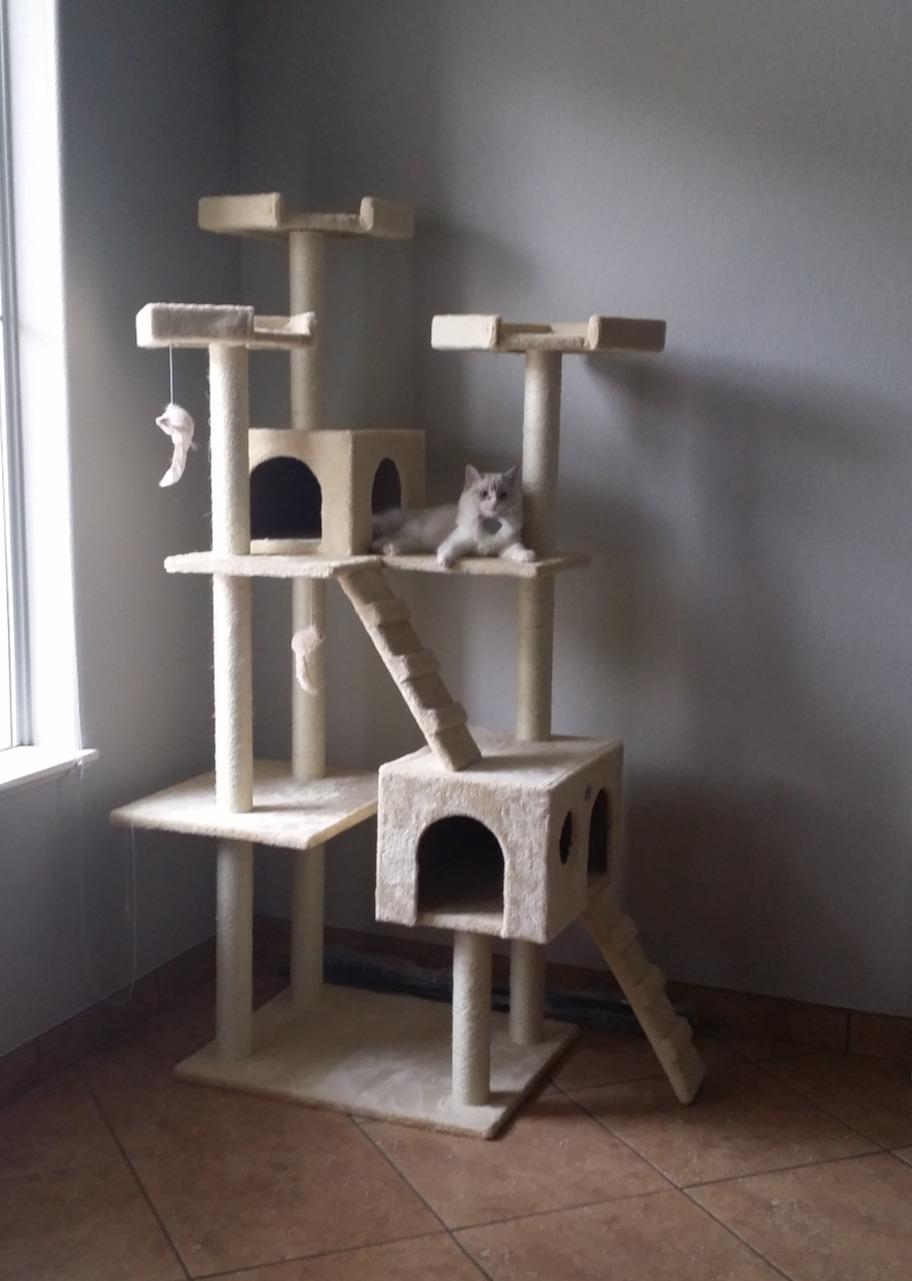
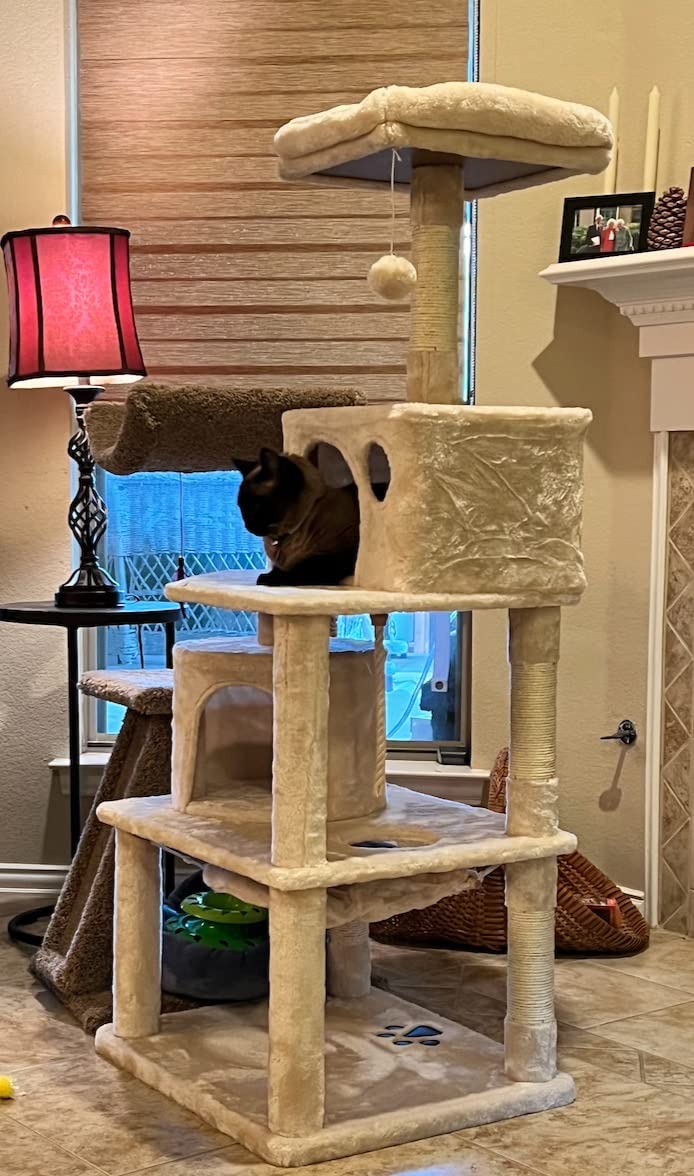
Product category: items_cat tree
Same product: no